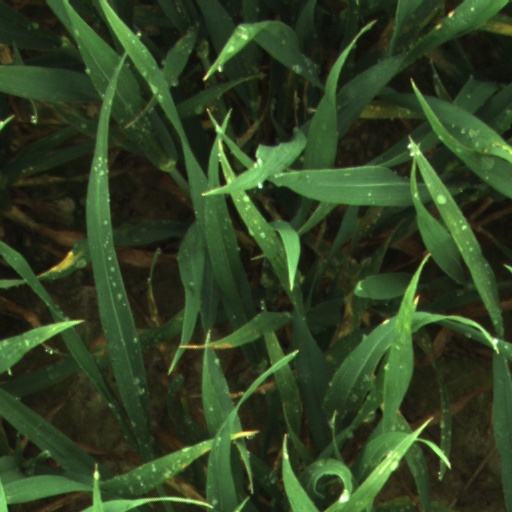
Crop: wheat